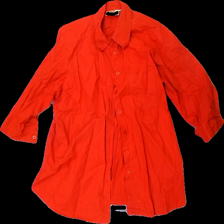
View: front
Type: Shirt
Category: Ladies
Brand: Not in the list
Brand text on label: Emma
Colors: Red
Material: 100% Cotton
Cut: Tight
Size: L
Season: All
Stains: Major
Damage: stained
Damage location: top center
Damage 2: stained
Damage 2 location: middle left
Damage 3: stained
Damage 3 location: middle center
Price range: <50
Recommended usage: Recycle
Description: red tight shirt with short sleeves